Sashi Kumar

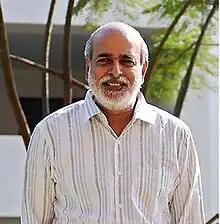

Sashi Kumar is an Indian journalist. He set up the Asian College of Journalism in Chennai, which was administered by the Media Development Foundation which he had founded.